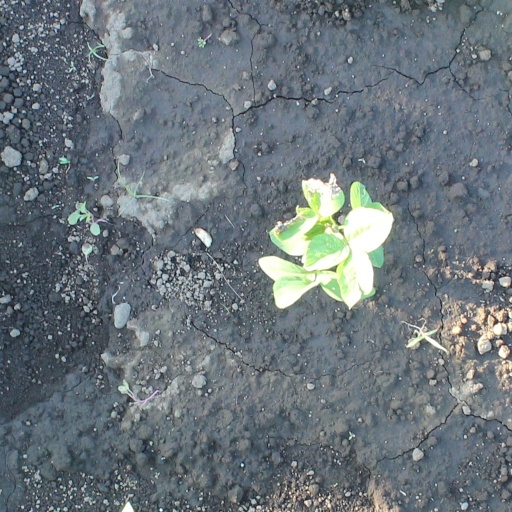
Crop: soybean